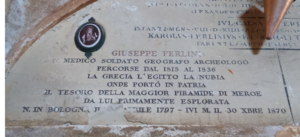
Giuseppe Ferlini est un médecin de combat italien devenu explorateur et chasseur de trésor. Il est connu pour avoir détruit et vandalisé plusieurs pyramides de Méroé, dans l'actuel Soudan.